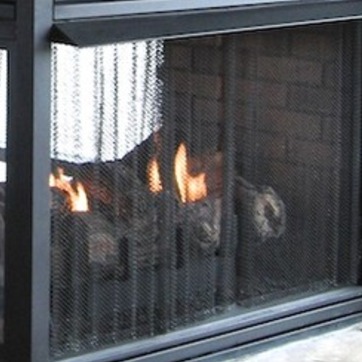
Material: other